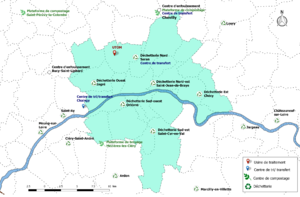
Site de traitement et de valorisation des déchets d'Orléans Métropole.
Orléans Métropole est une métropole française située dans le département du Loiret et la région Centre-Val de Loire. Créée en 1964 comme SIVOM regroupant 12 communes d'Orléans et de son agglomération, cette structure intercommunale a adopté successivement les statuts de communauté de communes en 1999, communauté d'agglomération en 2002, communauté urbaine début 2017 et enfin métropole depuis le 1ᵉʳ mai 2017.